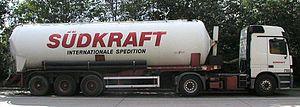
Les citernes pneumatiques sont des citernes destinées à stocker ou transporter des matériaux secs en vrac tels que le ciment, la chaux, la farine, des granulés plastiques, des charges telles la silice pyrogénée et autres produits similaires ; le remplissage et le vidage de ces citernes sont assurés par transport pneumatique, les matériaux étant en suspension dans un flux d'air.